Battle rifle

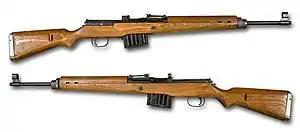
Gewehr 43

Another German design built during the Second World War was the Gewehr 41, which was produced by Walther Arms and Mauser, and had a 10-round internal magazine, loaded with 2 stripper clips and used the 7.92×57mm Mauser cartridge. About 145,000 were produced before the Mauser design was worked upon and made into the Gewehr 43. Externally, the two rifles look mostly identical, and the main difference that sets them apart is that the G43 reloads with external box magazines (10 rounds), and has a short-stroke piston, whereas the G41 uses the same system as that in the M1922 Bang rifle. Over 400,000 G43s were built.